Leisure Time

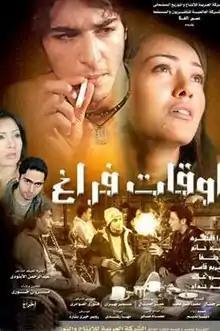

Awqat Faragh is a 2006 Egyptian film about a group of Middle Class youths and their experiences growing up and dealing with drugs and sex. The film was the first appearance for actors Ahmed Hatem, Karim Kassem and Amr Abed.